Elisabeth Treskow

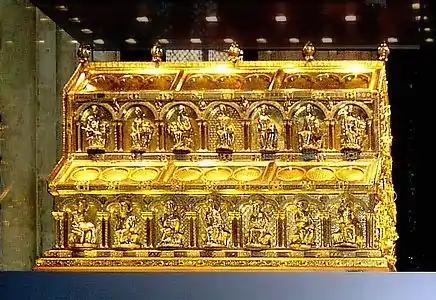
Shrine of the Three Kings, Cologne, restored by Elisabeth Treslow in 1948

When business suffered as a result of the economic crisis at the beginning of the 1930s, Treskow carefully examined the granulation technique used by the Etruscans in the first millennium B.C. It consisted of applying tiny granules of gold to a metal base. Treskow mastered the technique, creating countless pieces of jewellery and publicizing her approach through lectures and publications. Such was the effect of her granulation, she was able to work without gemstones, creating diminutive friezes of hunting scenes, flowers or the signs of the Zodiac. Her creations "Ehrenring" (1933), "Schmuckkreuz" (1935) and "Liebesring" (1936) all won first prizes from the Gesellschaft für Goldschmiedekunst (Association for Goldsmiths' Art) in Berlin. In 1937, she was awarded the gold medal at the Paris World Fair while in 1938 she became the first woman to win the Ring of Honour from the Association for Goldsmiths' Art.